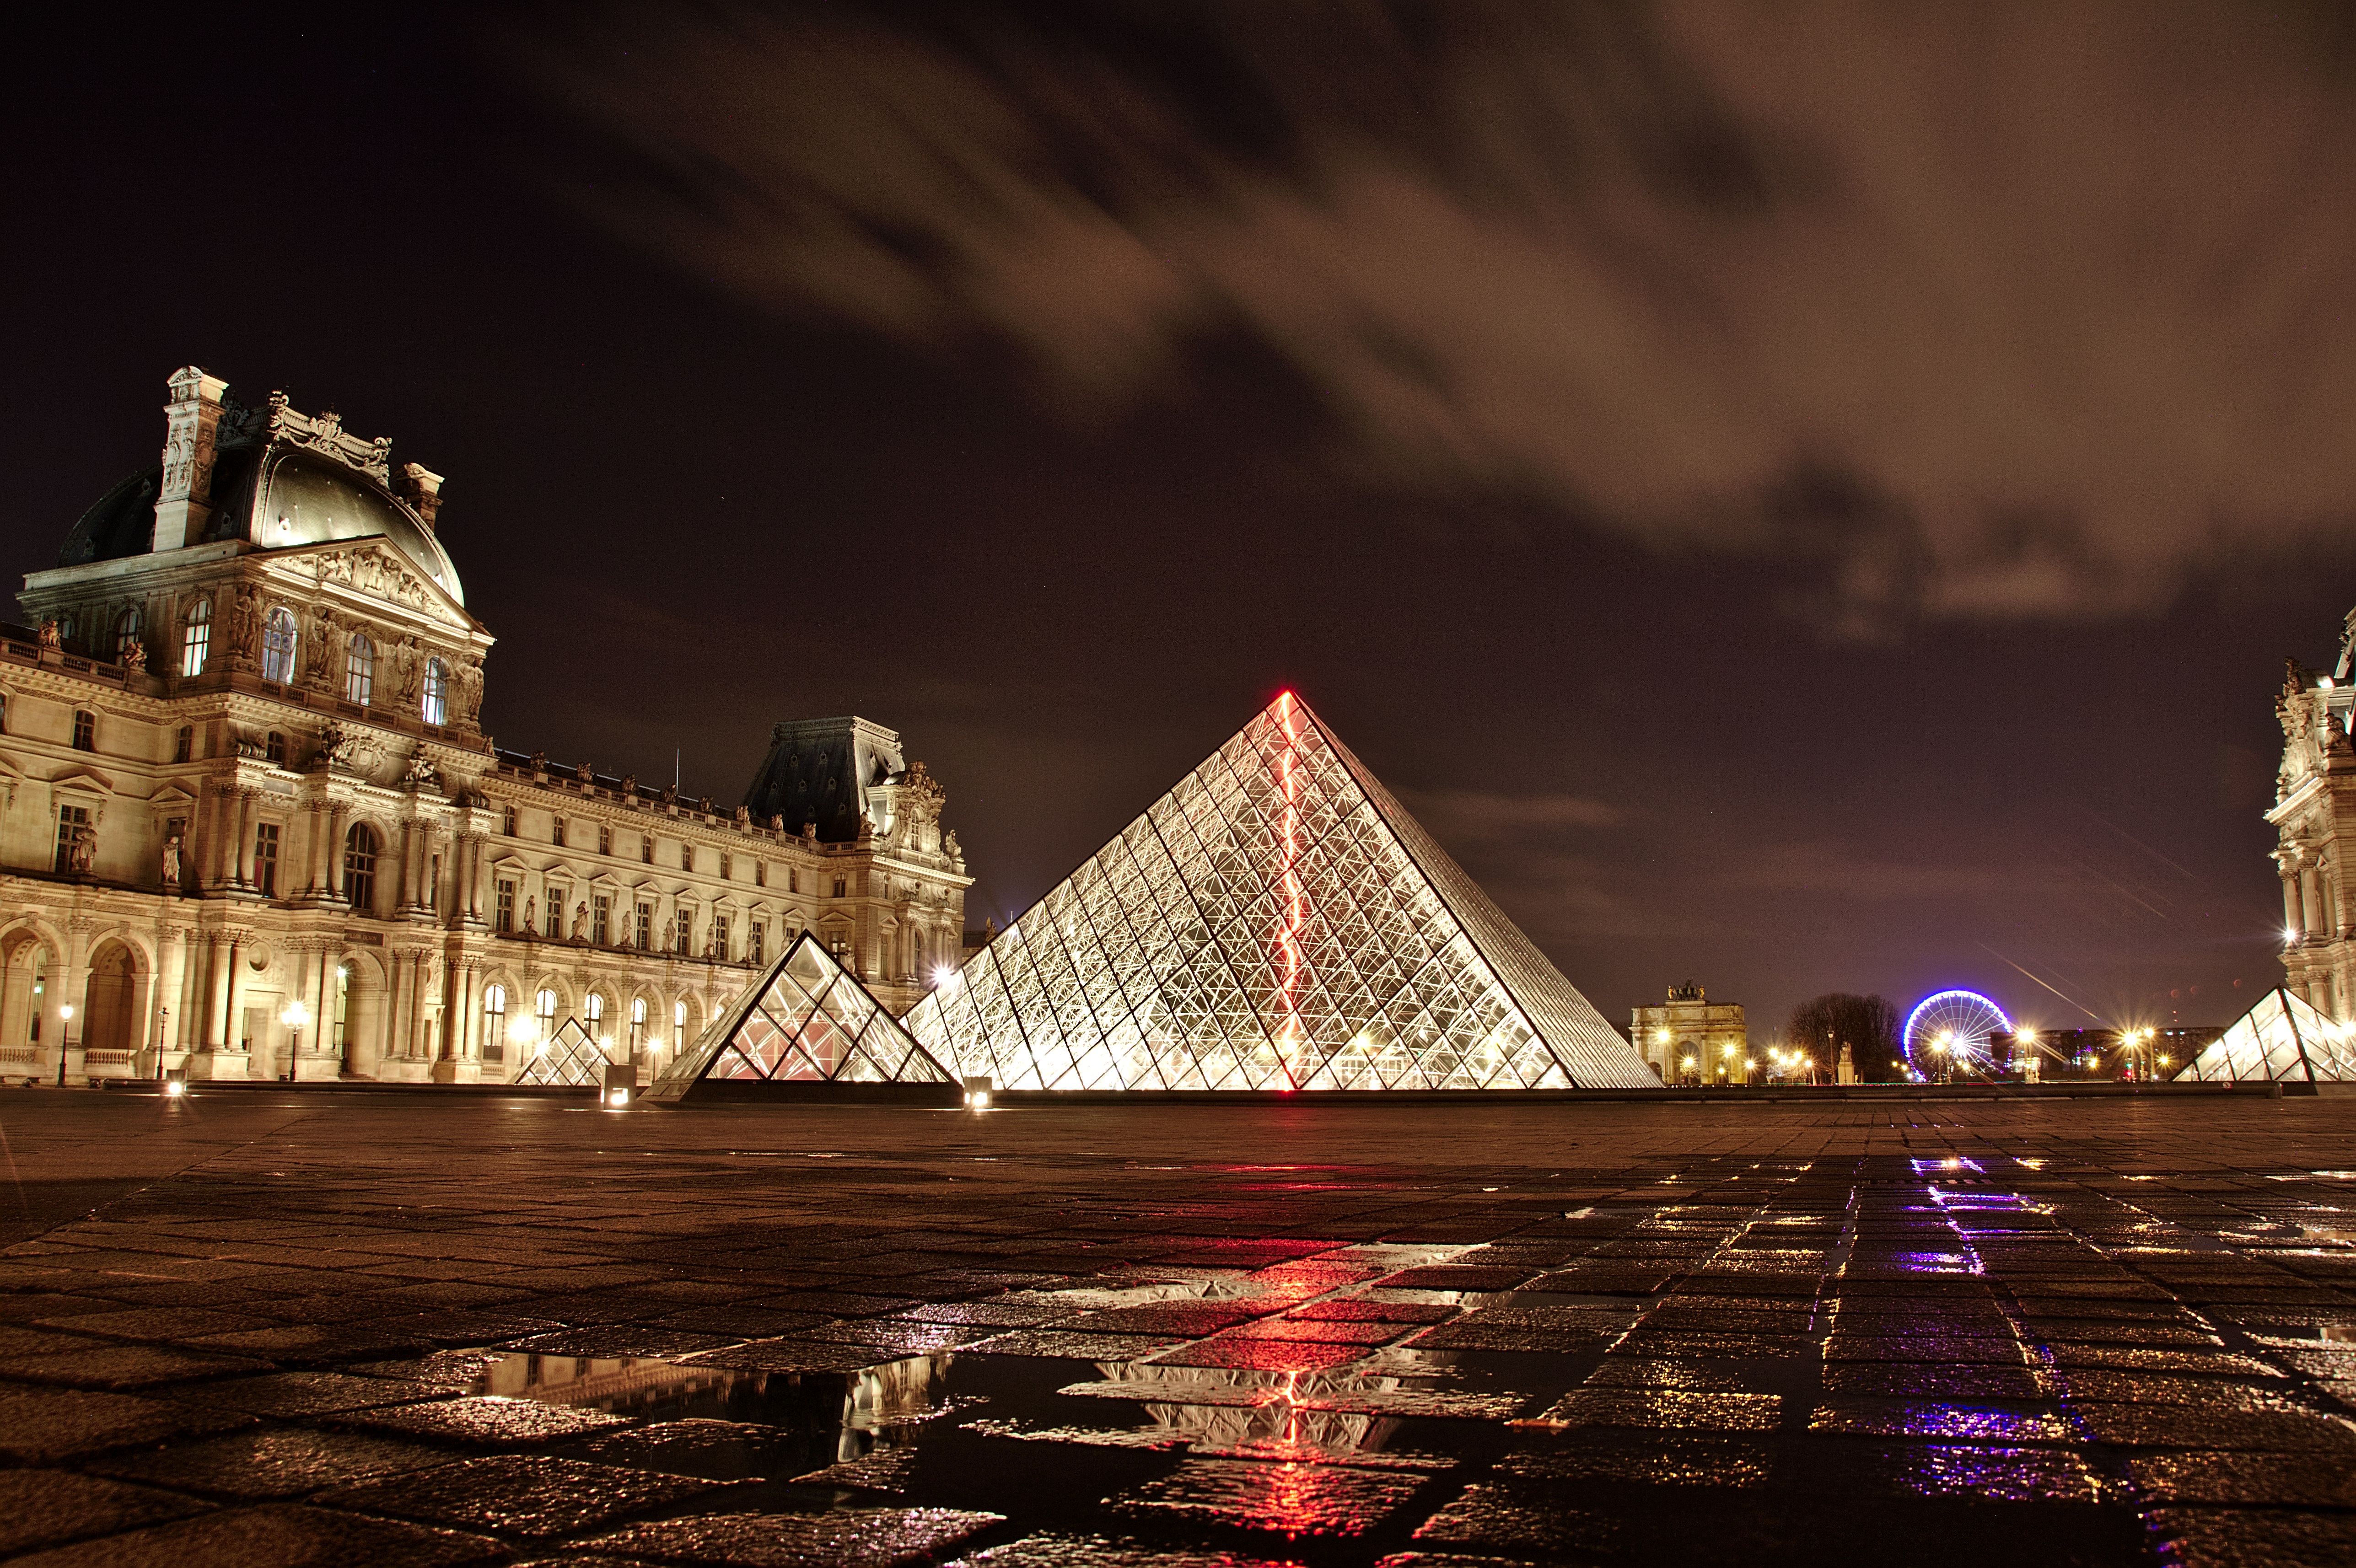
light, architecture, sky, street, night, building, dawn, city, paris, river, pavement, monument, cityscape, travel, dark, dusk, france, statue, evening, reflection, louvre, landmark, illuminated, christmas decoration, art, clouds, christmas lights, street lamps